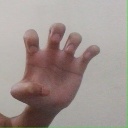
अक्षर: झ